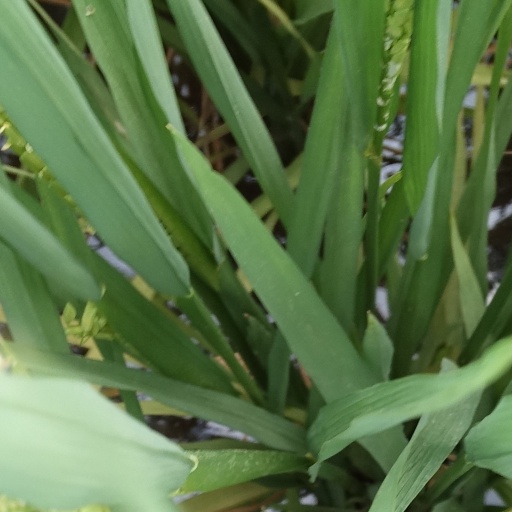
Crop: rice